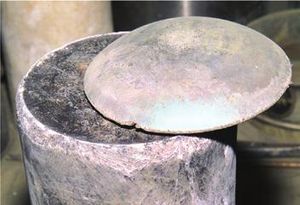
Plutonium
Gråt metal
Plutonium er det 94. grundstof i det periodiske system og har det kemiske symbol Pu. Under normale temperatur- og trykforhold optræder dette actinid som et radioaktivt, gråt metal, som "anløbes" og får en gullig overflade. Det har en atommasse på g/mol.